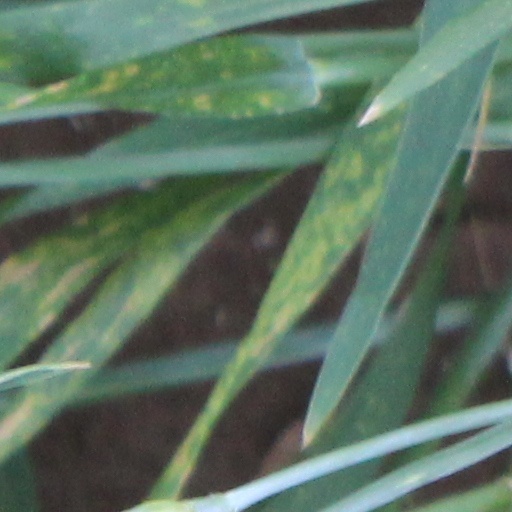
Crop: wheat